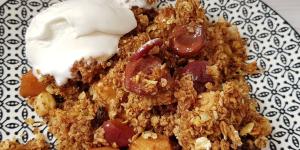
crumble vegano de manzana